Hugo Carrillo

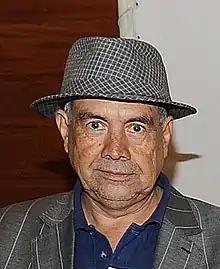
Former Congressman Carrillo in 2012

Hugo Carrillo Cavero, also Ugo Facundo Carrillo (born October 30, 1956) is a Quechua poet, singer-songwriter, singer, anthropologist and Peruvian politician, congressman for the department from Huancavelica, and belongs to Peru Wins.